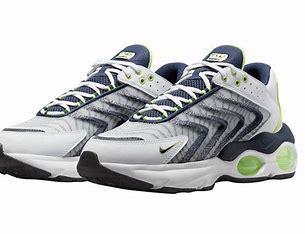
Brand: Nike
Model: Air Max TW